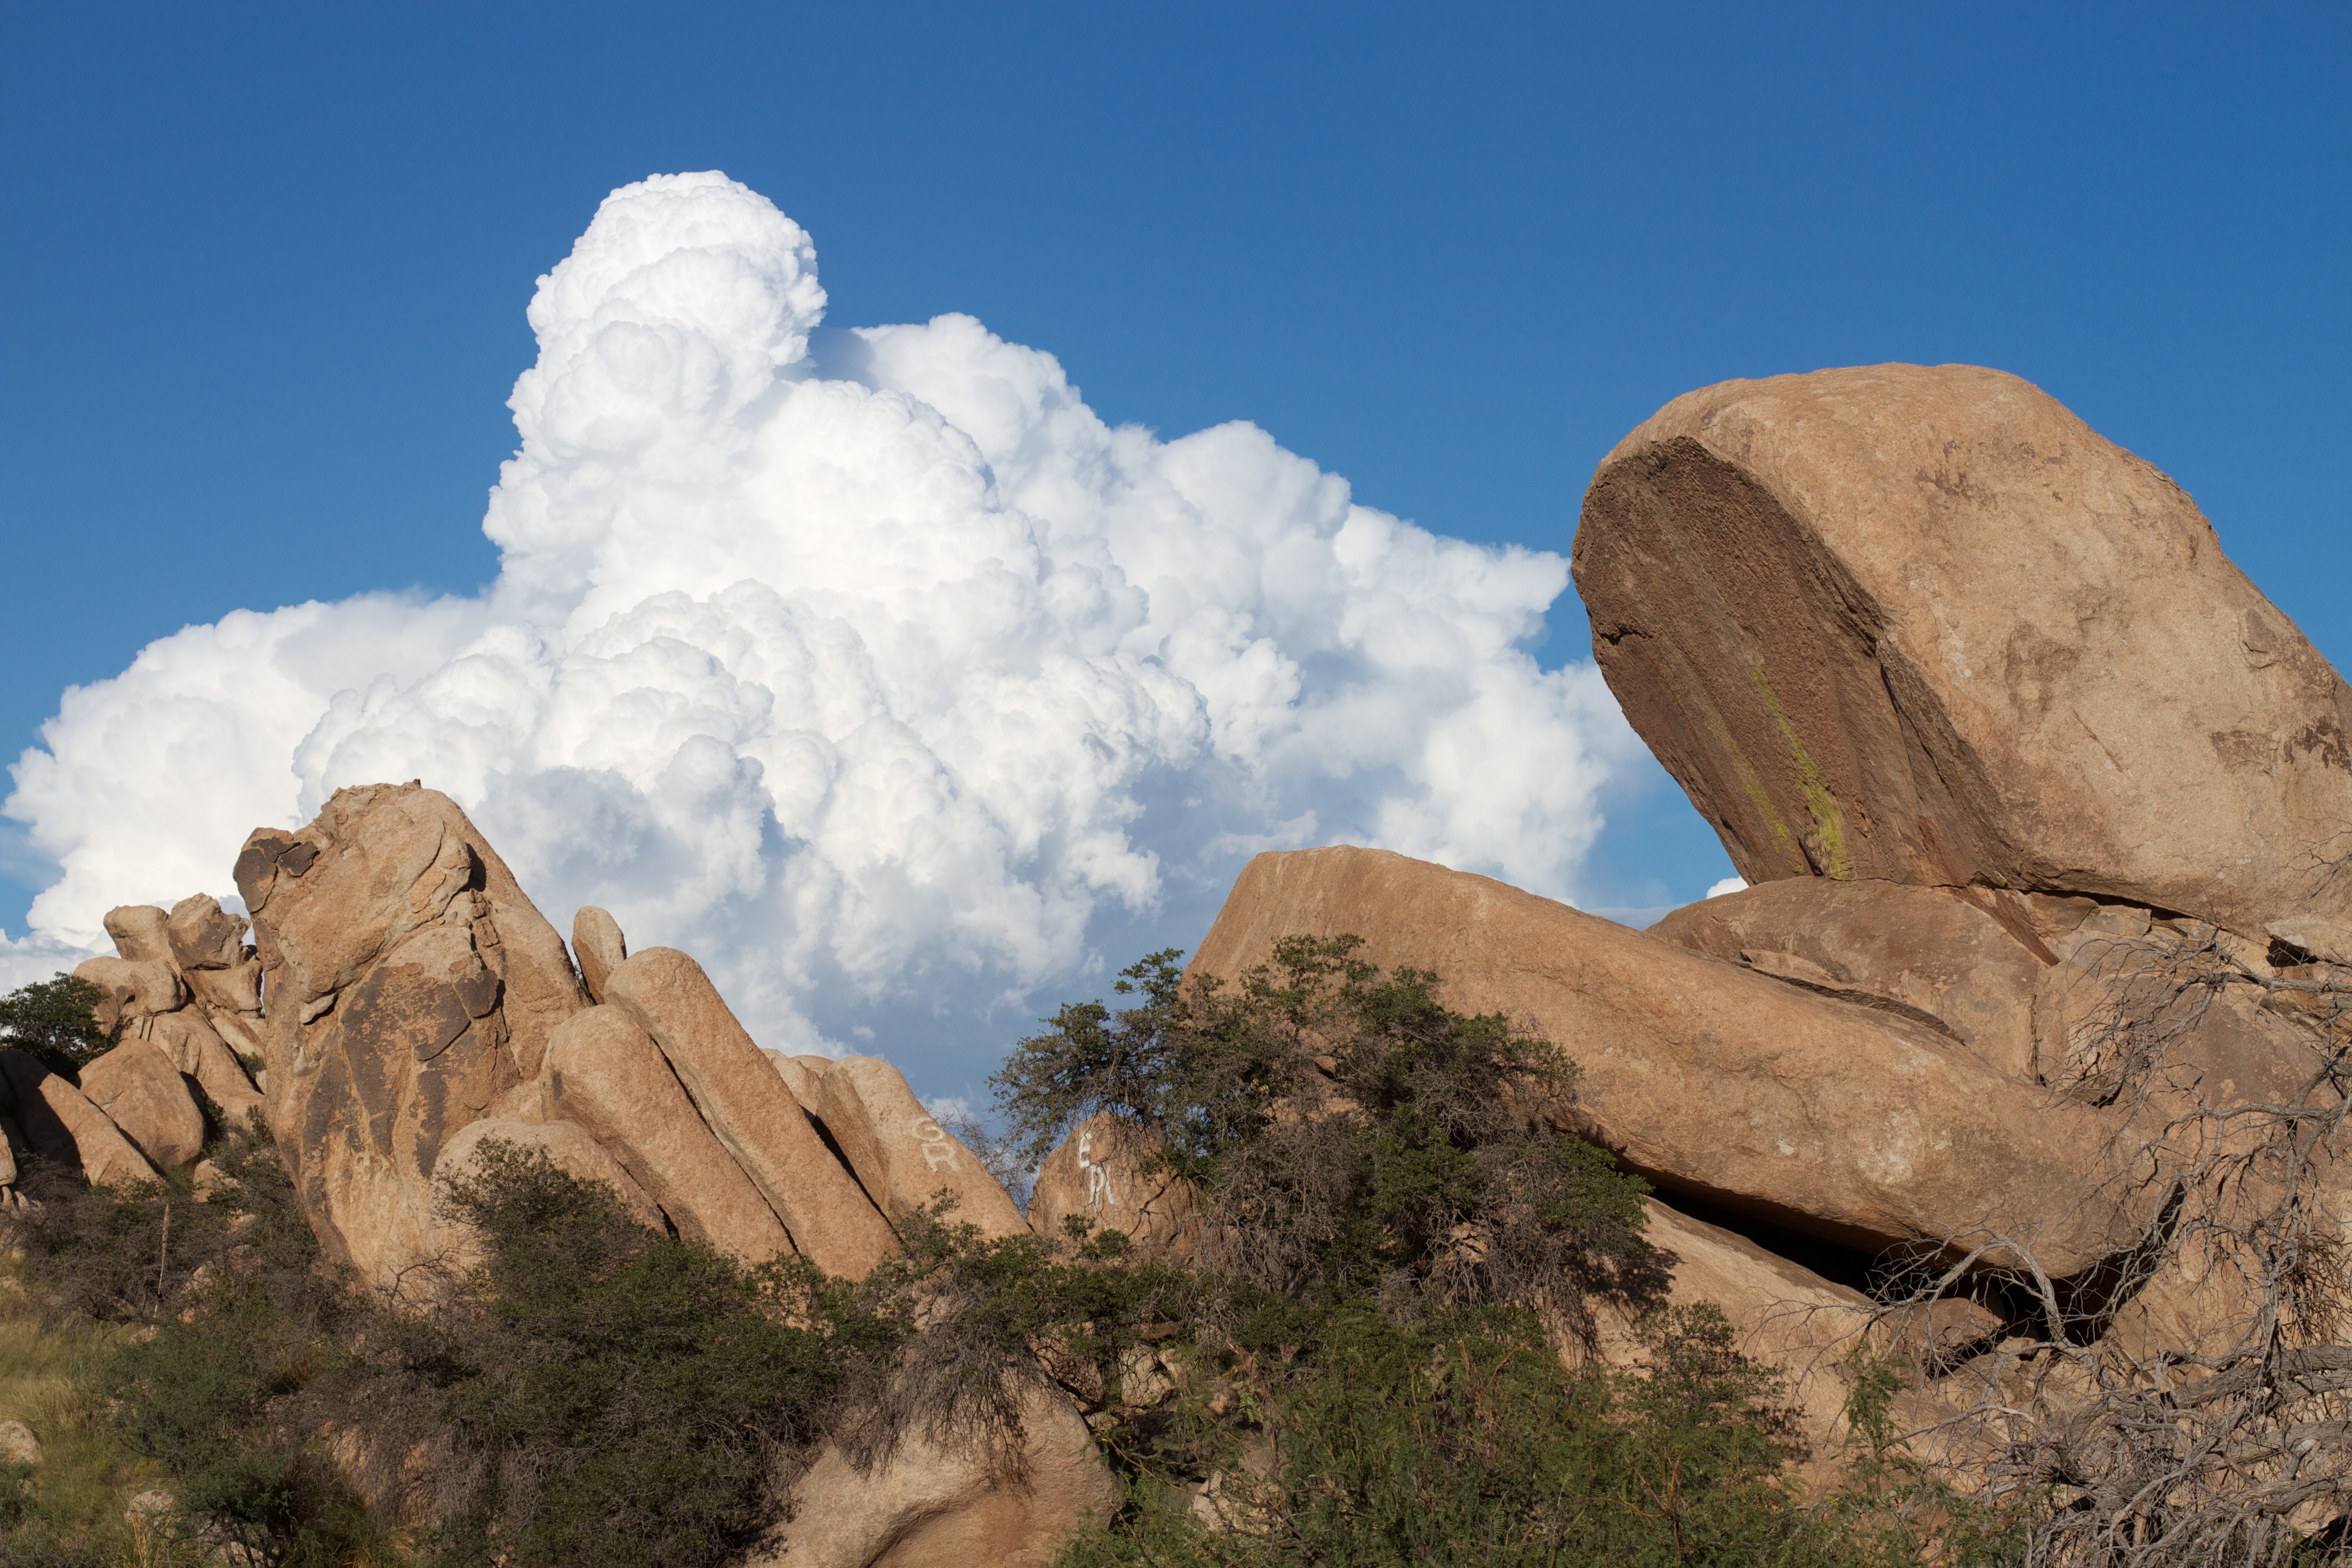
landscape, rock, wilderness, mountain, valley, mountain range, formation, material, ridge, summit, geology, badlands, plateau, landform, geographical feature, mountainous landforms